Grand Duke Alexander Mikhailovich of Russia

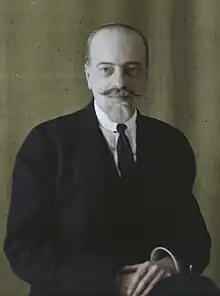
Autochrome portrait by Georges Chevalier, 1923

In 1885 Alexander graduated from the Naval College with the rank of midshipman; he served in the Navy and participated in voyages. From 1891 he initiated and founded the first edition of the Russian annual directory of "Military Fleets", which he edited until 1906. In 1895 he developed a program of strengthening the Russian Navy in the Pacific. Starting in 1896, he taught the Naval Game at the Naval Science Classes in the Naval Academy. Between 1901 and 1902 he acted as the commander of the Black Sea battleship "Rostislav", and in 1903 he was appointed a junior flag officer of the Black Sea Fleet. In parallel, between 1901 and 1905 he acted as a chief superintendent and the chairman of several councils related to merchant shipping and ports. At these positions he contributed to the development of commercial shipping, construction and equipment of new ports, the training of merchant mariners, the founding of long-distance shipping lines and the improvement of maritime-trade legislation. During the Russian-Japanese war of 1904–1905 he oversaw the auxiliary cruisers of the Volunteer Fleet. Alexander took part in the development of programs aimed at rebuilding the fleet, brought them to the attention of governments and the public, and avidly supported the construction of new battleships. In 1909 he was promoted to the rank of vice admiral.